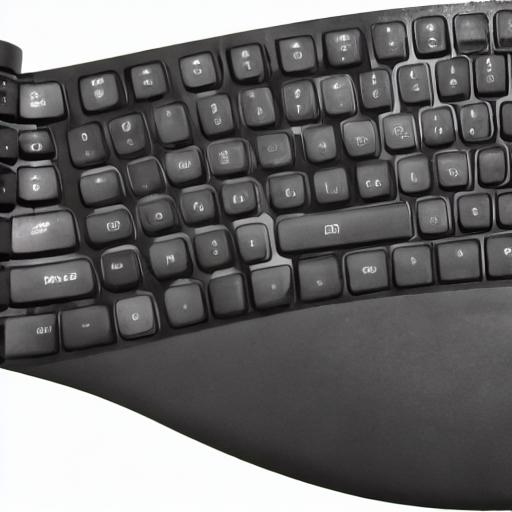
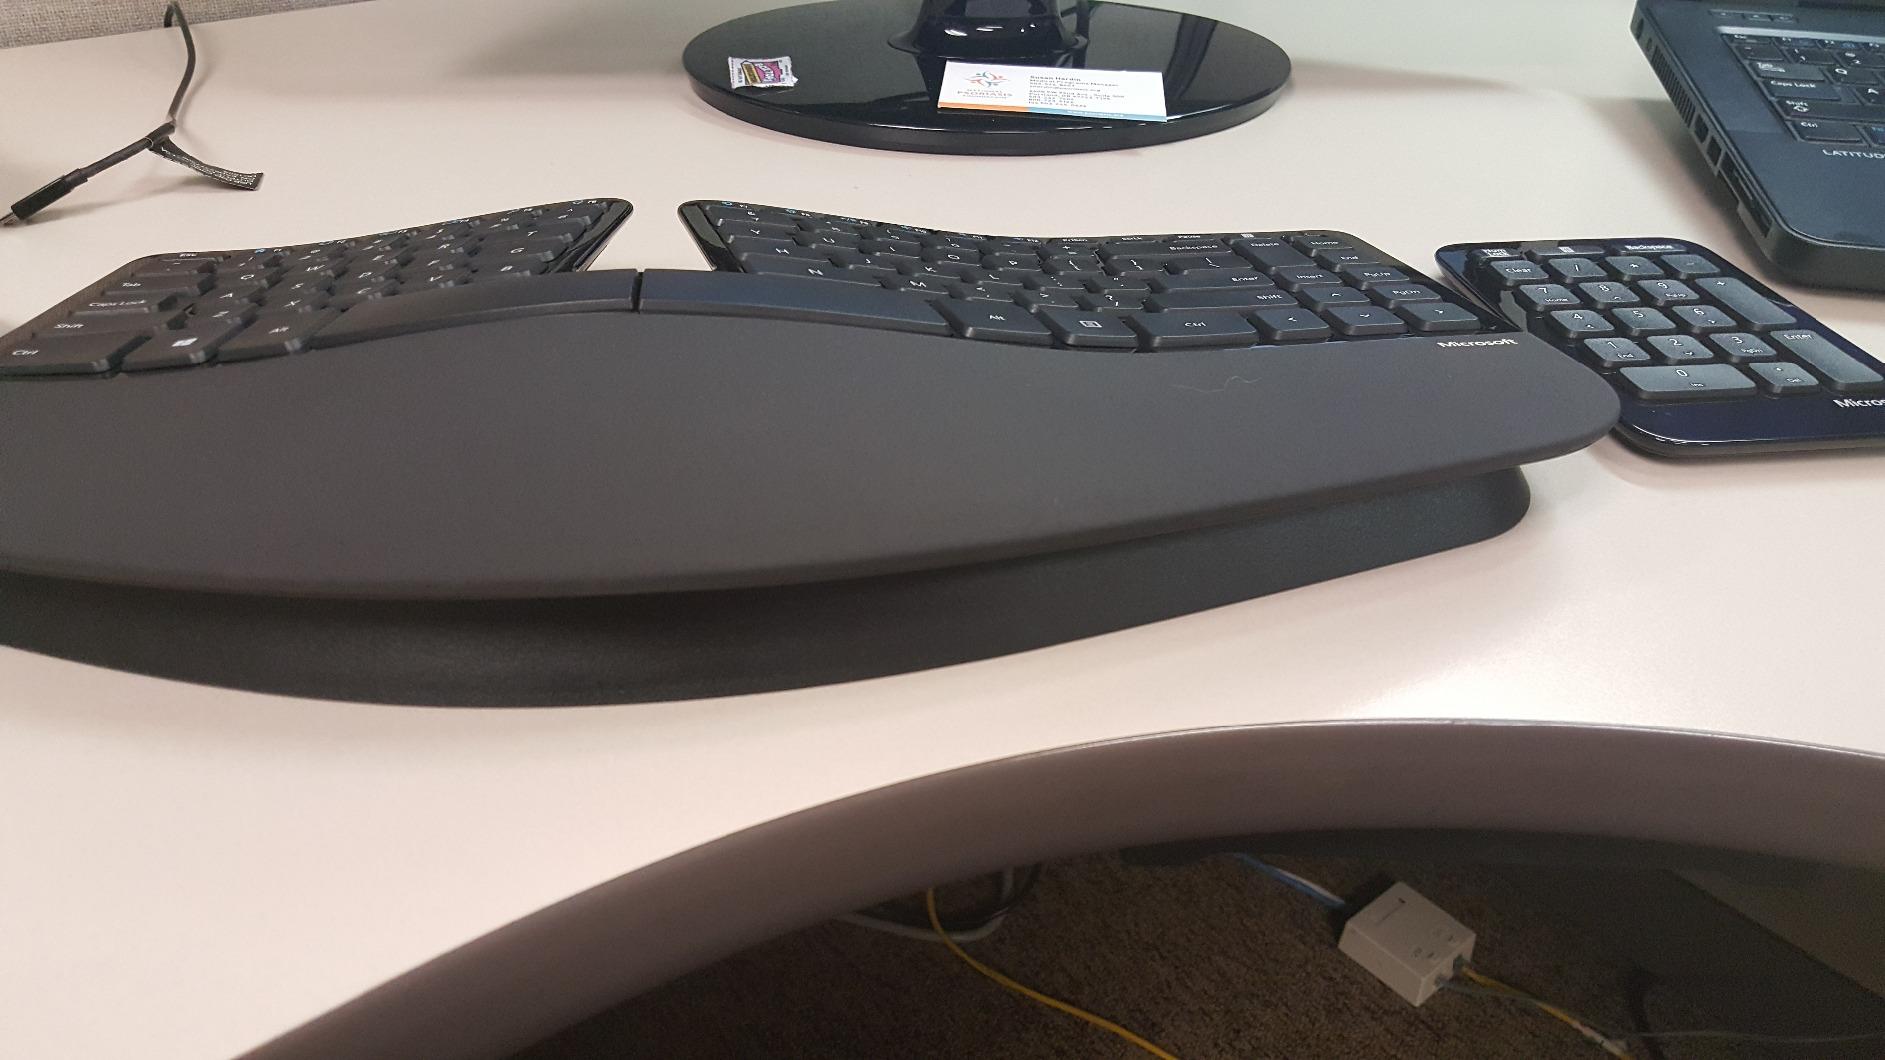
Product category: keyboard
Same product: no